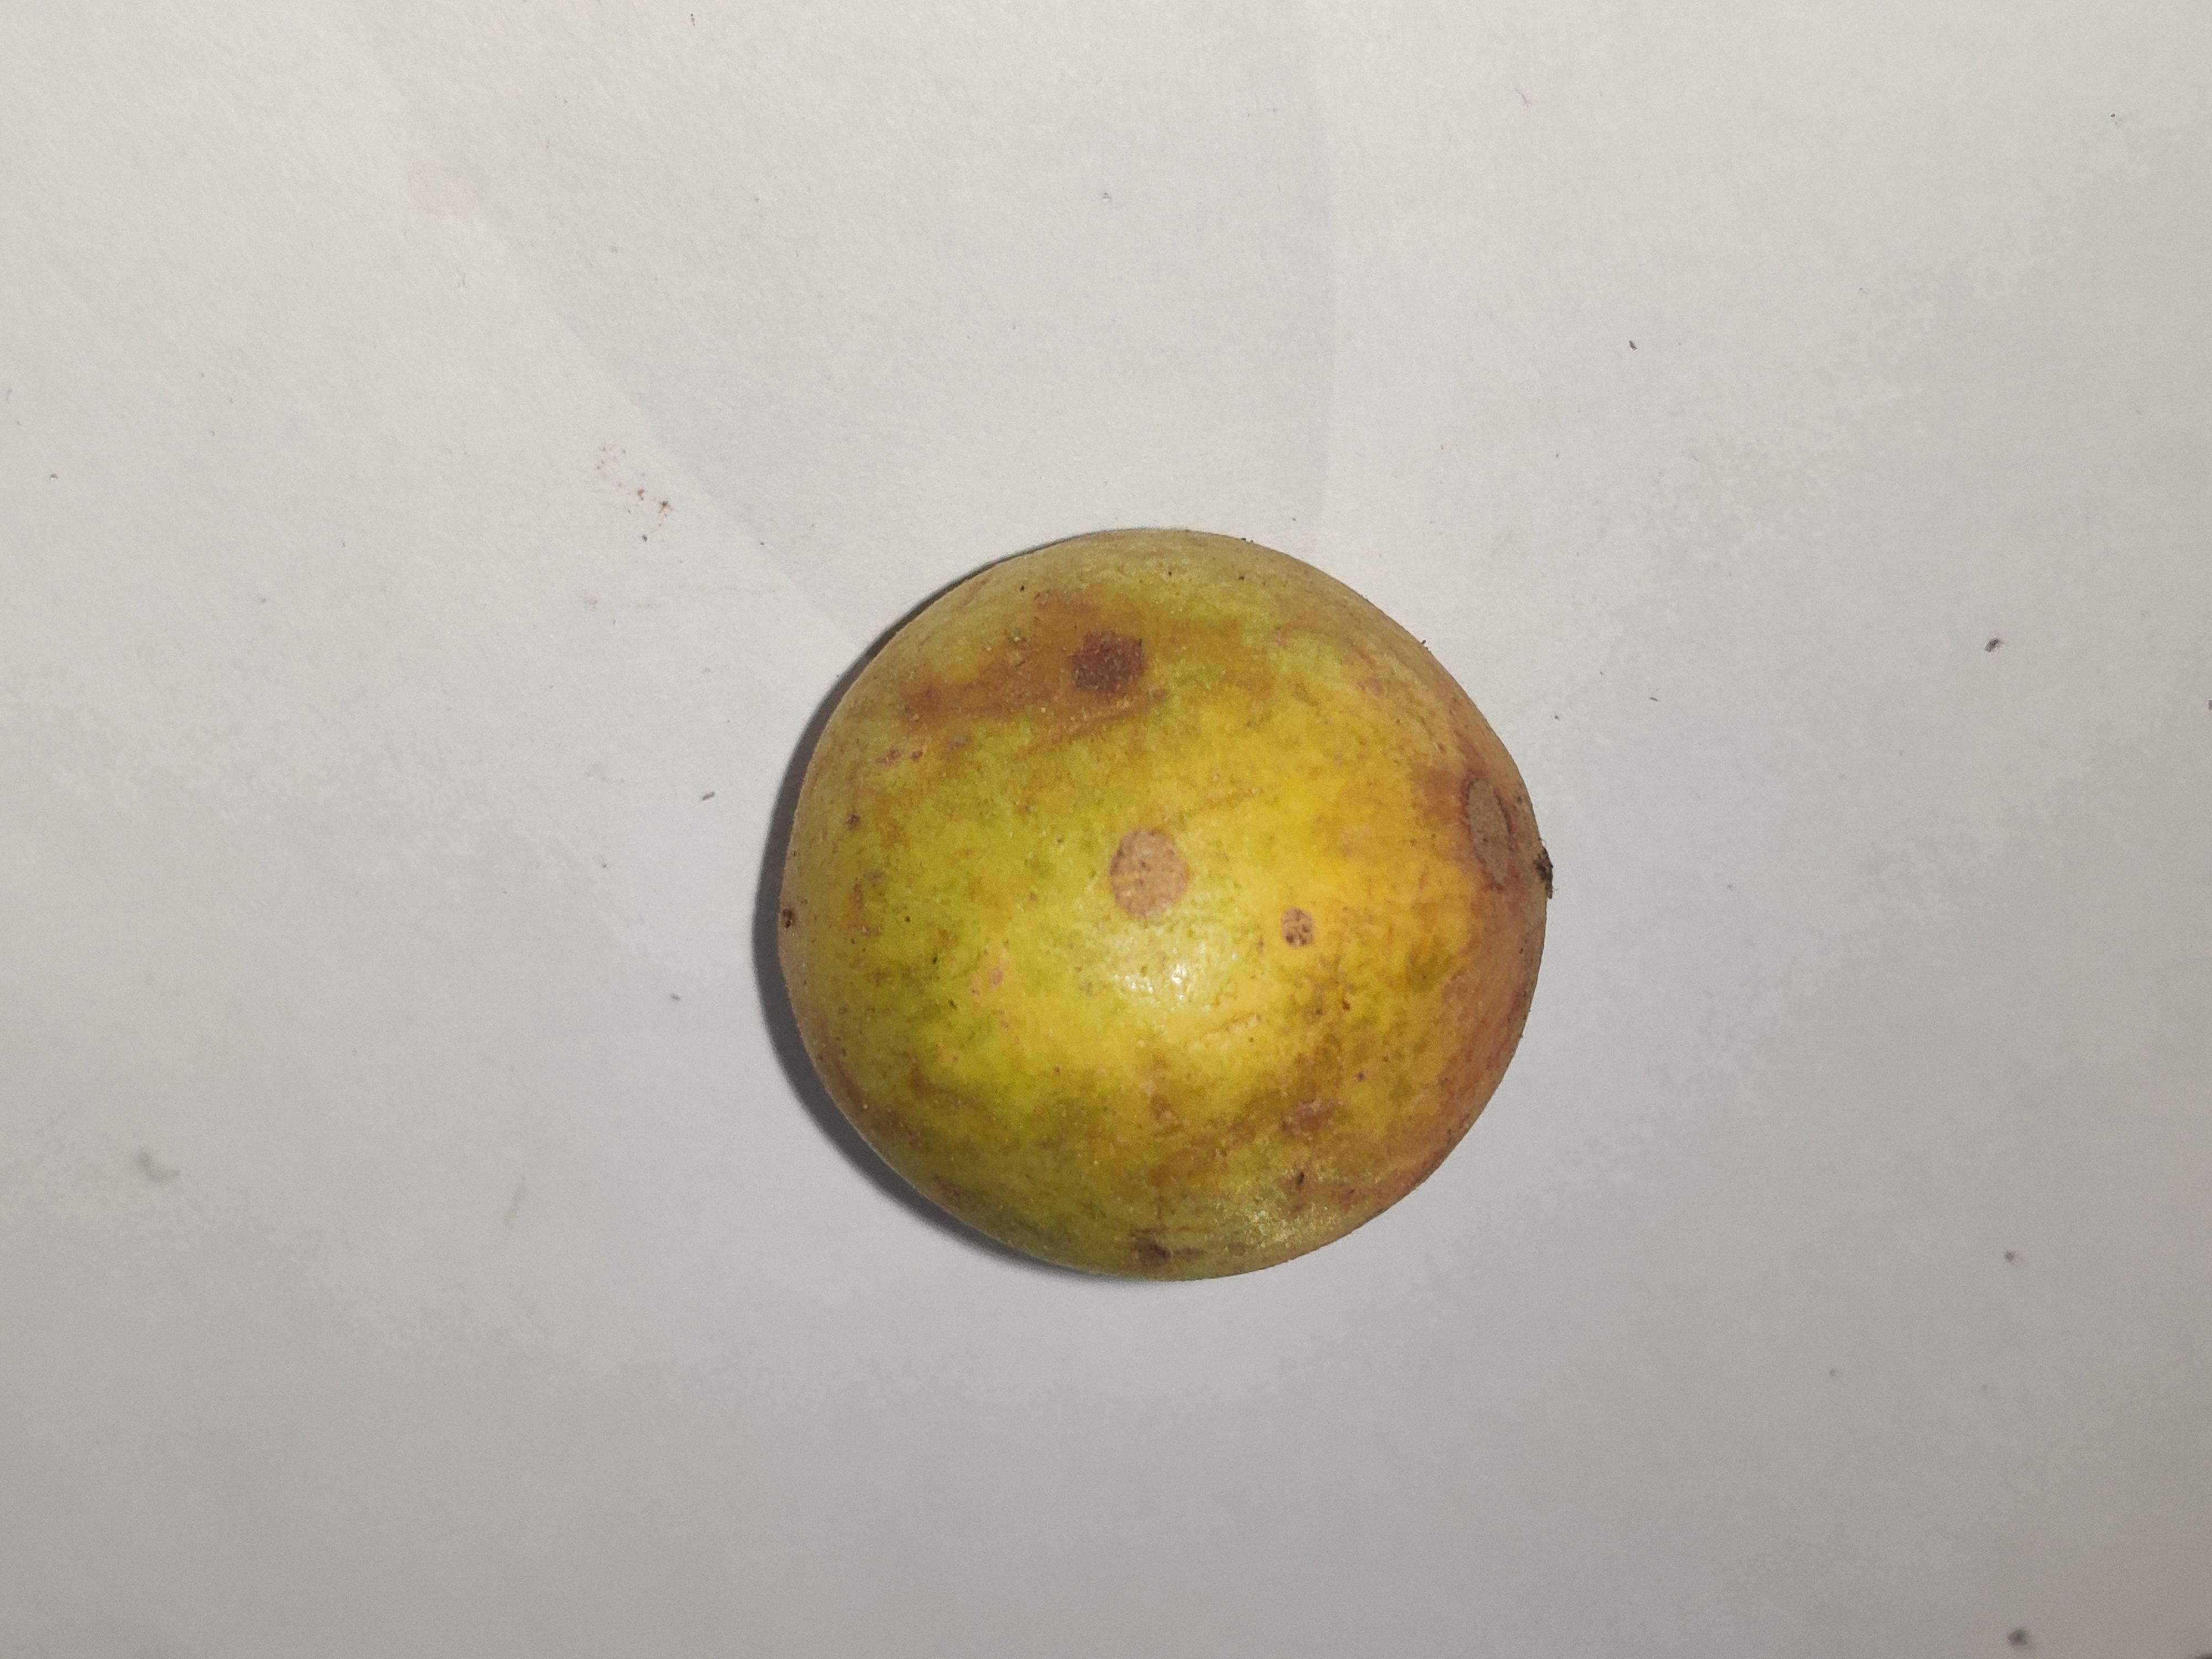
Fruit: burmese-grape
Grade: 1st-grade